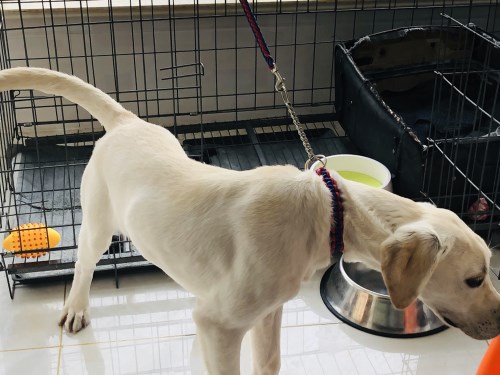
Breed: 3580-n000122-Labrador_retriever